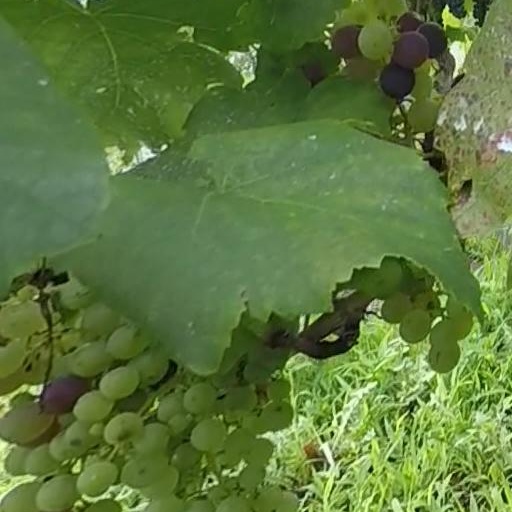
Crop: grape